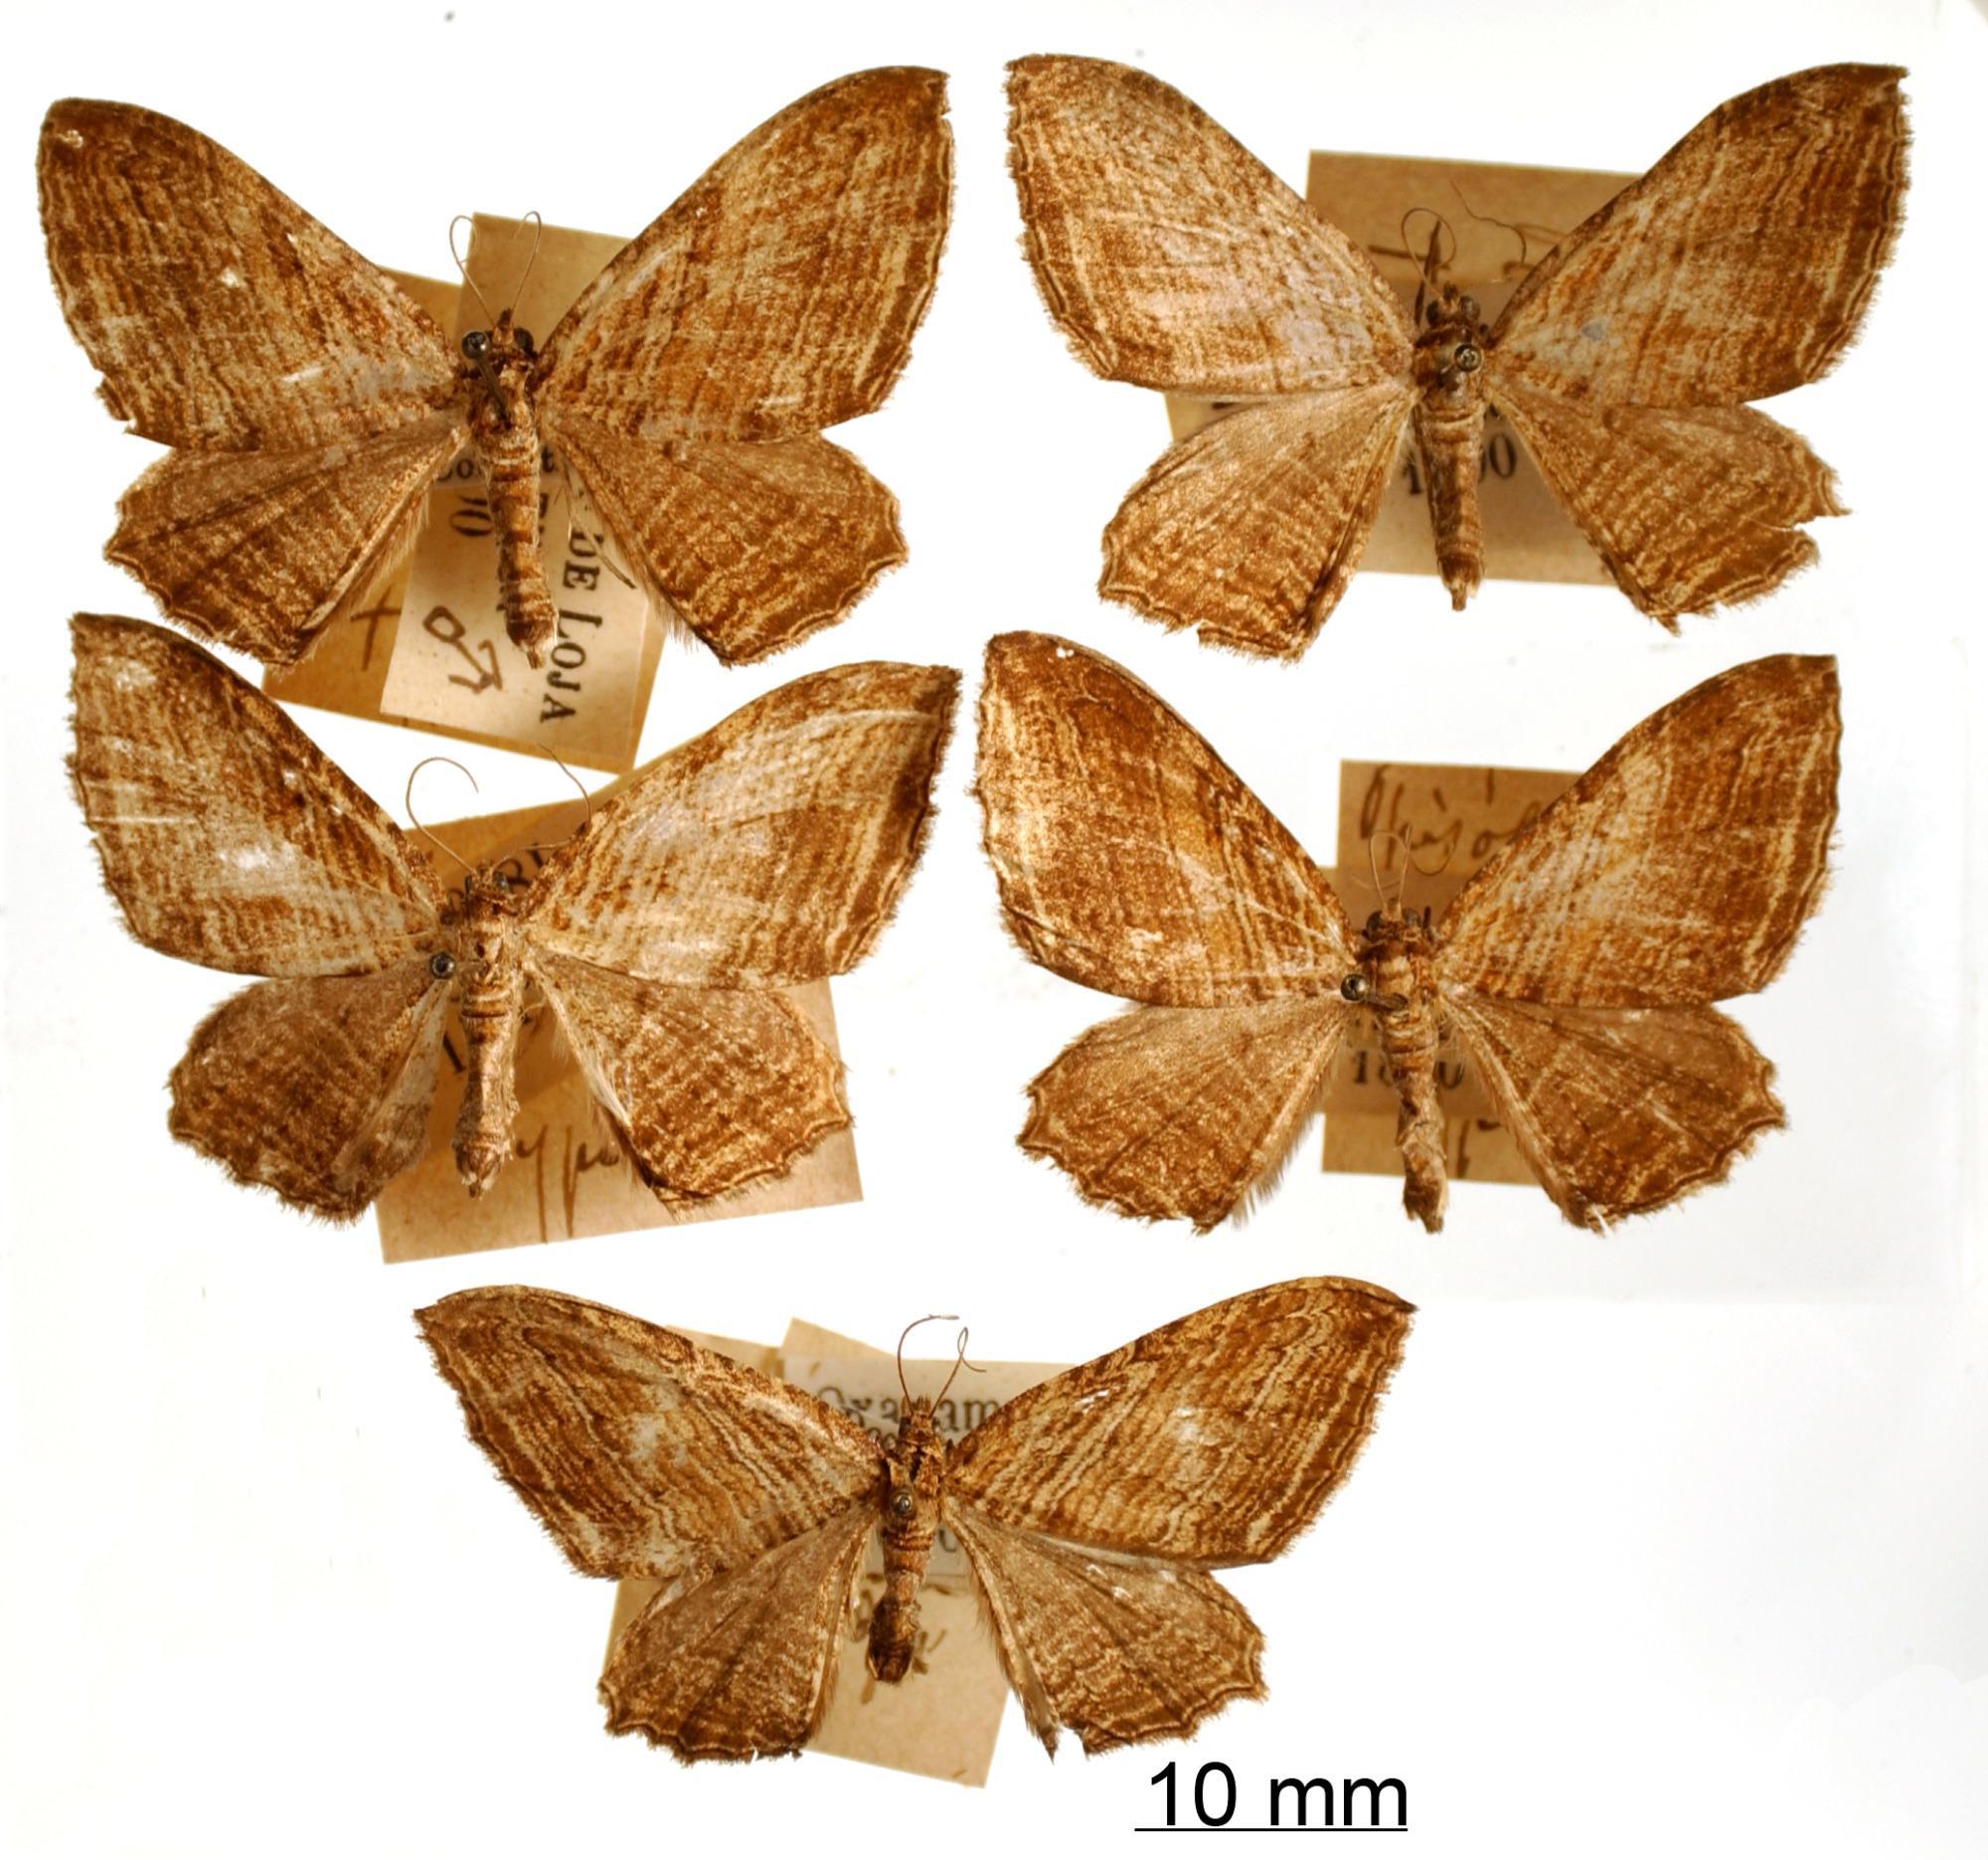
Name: Opisogonia rayada
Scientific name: Opisogonia rayada Dognin, 1893
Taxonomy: Animalia, Arthropoda, Insecta, Lepidoptera, Geometridae, Larentiinae
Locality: Environs de Loja, Ecuador